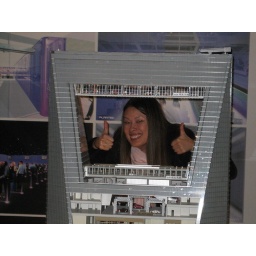
Natalie likes the bottle opener/ tallest building in the world